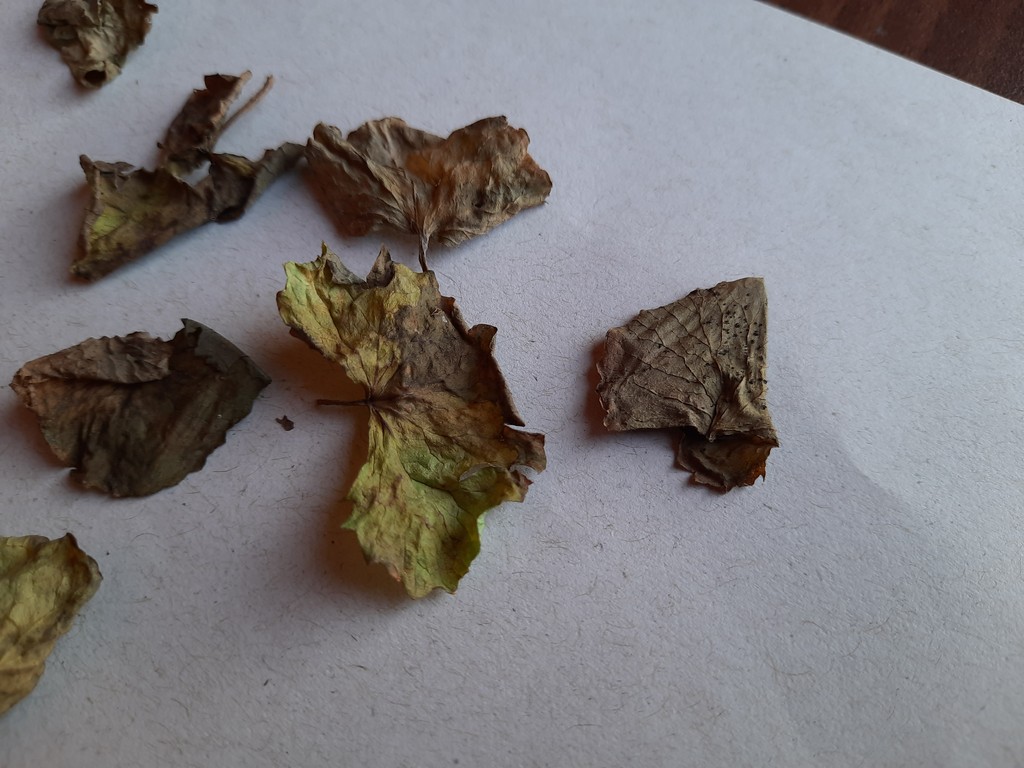
Label: Dried